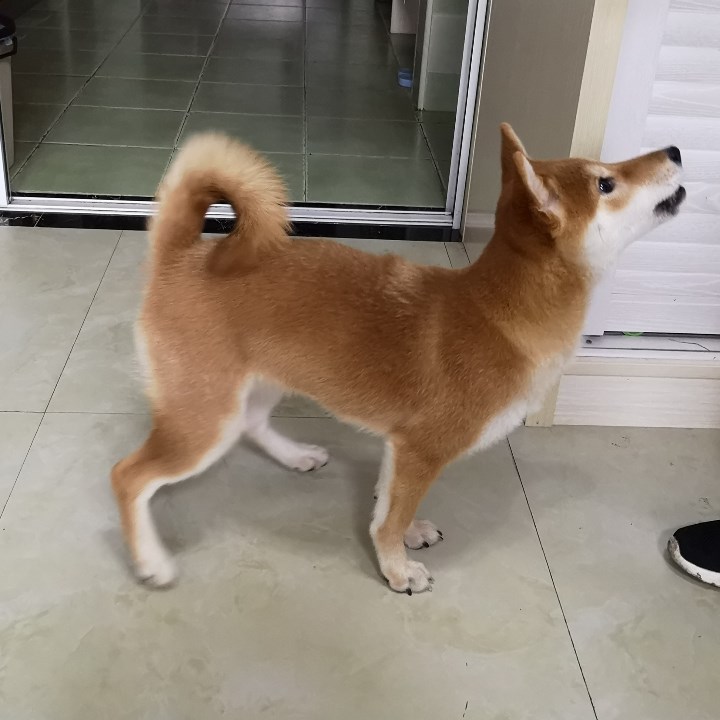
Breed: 1043-n000001-Shiba_Dog